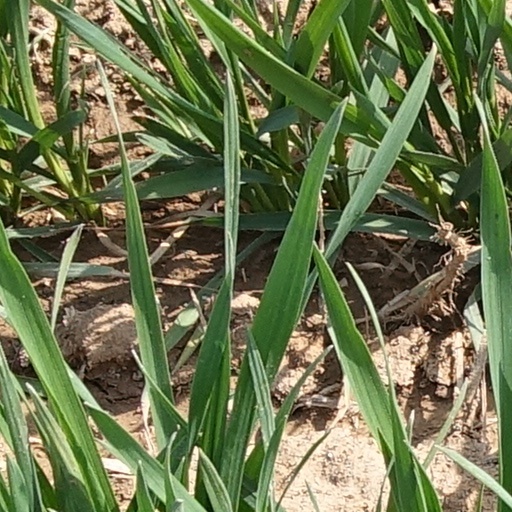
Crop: wheat